Glycoprotein

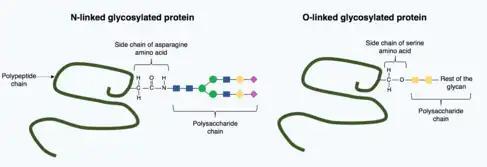
"N"-linked and "O"-linked glycoproteins

The critical structural element of all glycoproteins is having oligosaccharides bonded covalently to a protein. There are 10 common monosaccharides in mammalian glycans including: glucose (Glc), fucose (Fuc), xylose (Xyl), mannose (Man), galactose (Gal), N-acetylglucosamine (GlcNAc), glucuronic acid (GlcA), iduronic acid (IdoA), N-acetylgalactosamine (GalNAc), sialic acid, and 5-N-acetylneuraminic acid (Neu5Ac). These glycans link themselves to specific areas of the protein amino acid chain.